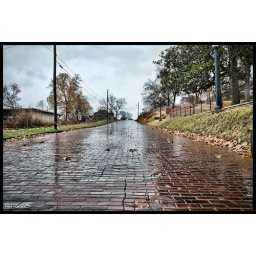
This is Beech St in Helena, AR. Really cool old brick road with several cool old houses on it.